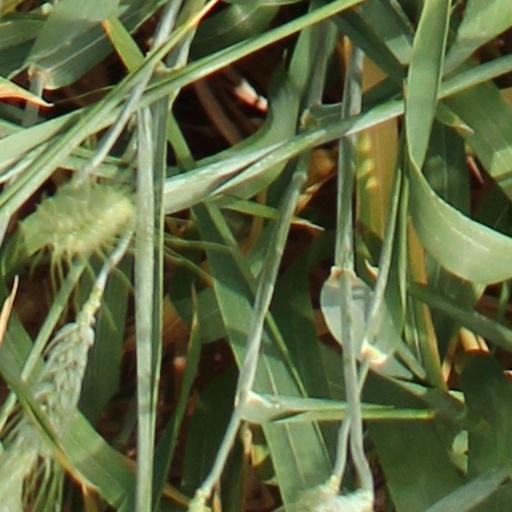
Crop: wheat